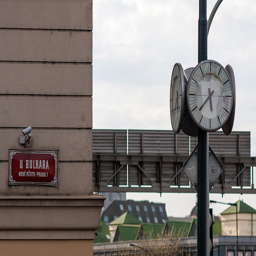
A train station clock stands near the edge of a building.
A clock tower attached to a light pole in front of a building.
A pole with four clocks around it next to a building.
A clock tower with four faces sits on a street corner.
Street lamp clock showing set in front of a large building.